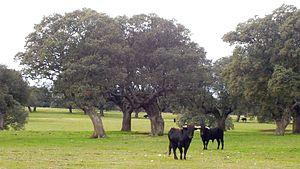
Le taureau de combat est une race bovine espagnole, principalement élevée pour les spectacles de tauromachie comme la corrida.
L’opposition à la corrida regroupe l'ensemble des critiques formulées à l'encontre de celle-ci. Il peut s'agir de l'opposition militante conduite par les différents mouvements ou associations qui réclament aujourd'hui l'abolition de la corrida, ou n'être qu'un simple désaveu de celle-ci. Cette opposition est d'ordre éthique et porte sur les souffrances et l'agonie du taureau, mis à mort au terme d'un spectacle jugé barbare par beaucoup, voire sadique par certains, avec l'utilisation particulièrement destructrice des piques puis, à un moindre degré, des banderilles.
Ganadería désigne le lieu d'élevage d'où proviennent les taureaux de corrida. L'éleveur porte le nom de ganadero.